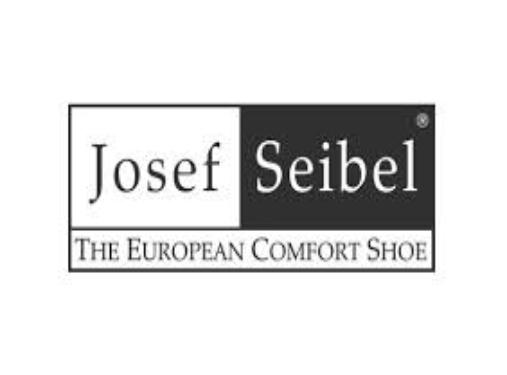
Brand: Josef Seibel
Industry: Clothes